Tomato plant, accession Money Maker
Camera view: horizontal (90 deg, fisheye); turntable rotation: 210 degrees
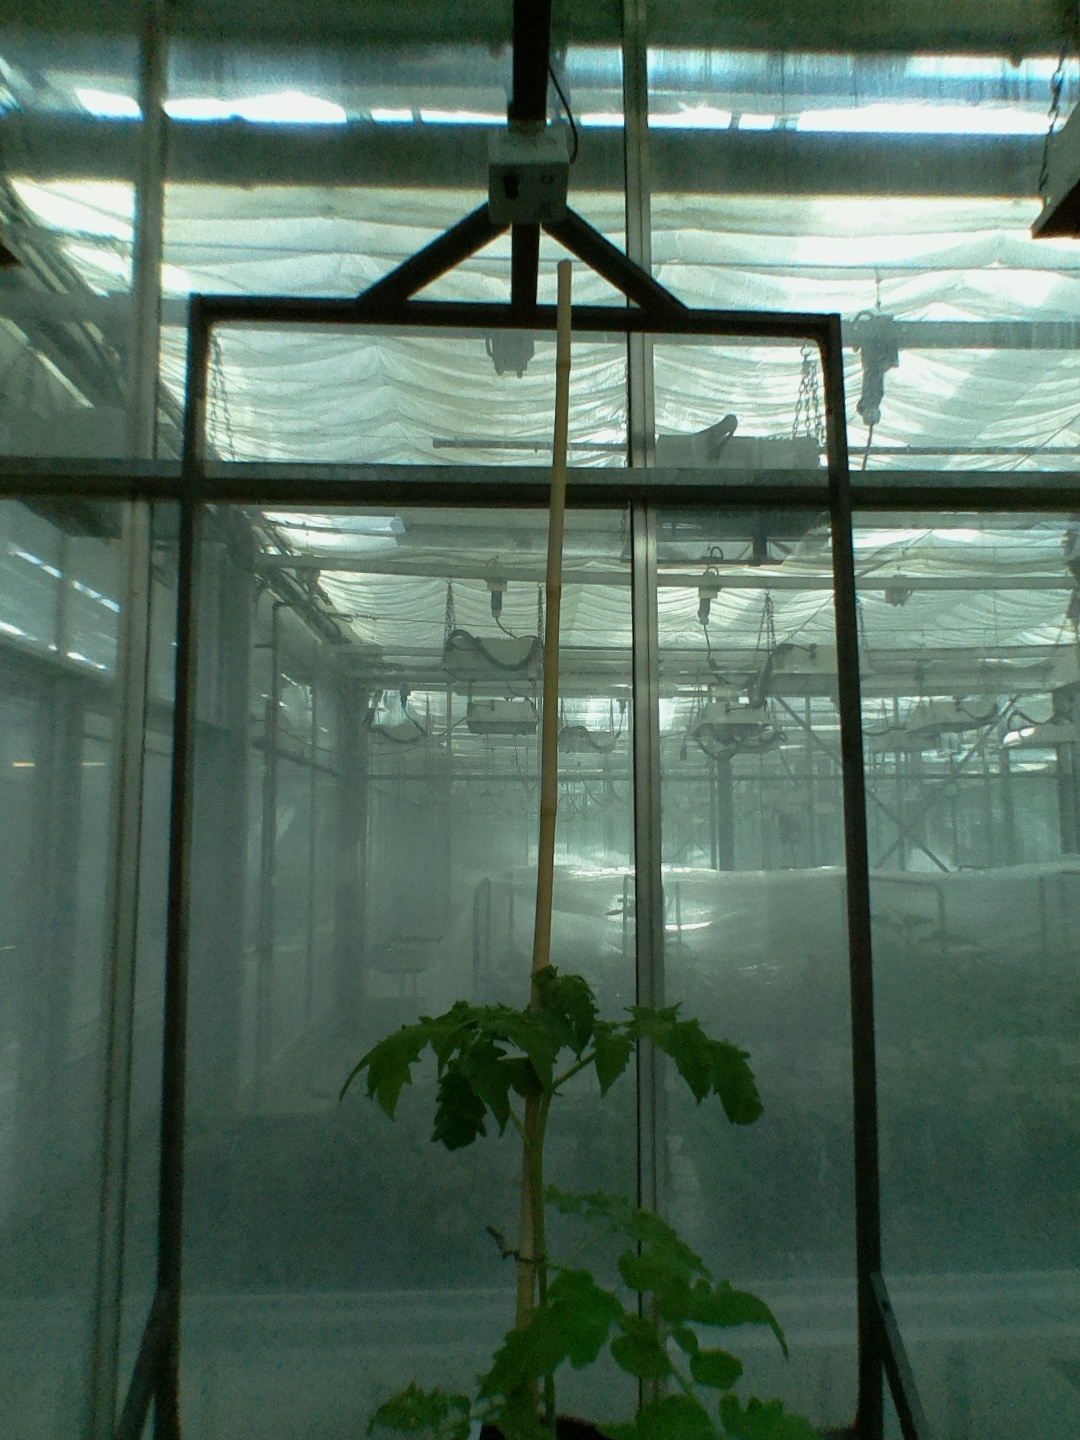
BBCH growth stage 14: 8 of true leaves visible